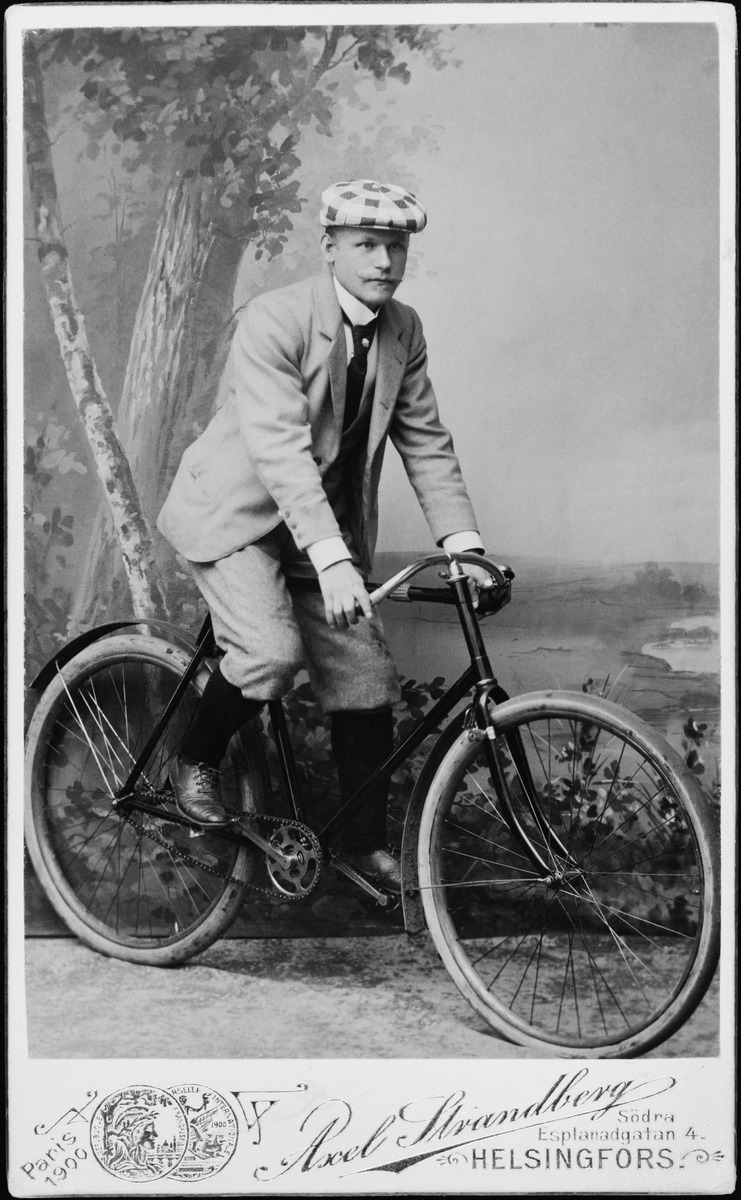
Otto Oskari Helminen pyörän selässä valokuvaamossa
sisällön kuvaus: Otto Oskari Helminen pyörän selässä valokuvaamossa. mustavalkoinen
Ajankohta: kuvausaika 1900 noin
Paikka: Suomi, Uusimaa, Helsinki, Helsinki
Aiheet: Helminen, Otto Oskari, liikunta, pyöräily, polkupyörät, vaatteet urheiluvaatteet, päähineet, viikset